Chemistry of photolithography

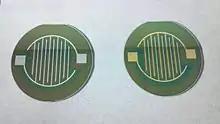
A gold and aluminum sputtered solar cell manufactured from a <100> p-type silicon wafer at the Cal Poly San Luis Obispo Microfab clean room.

Photolithography is a process in removing select portions of thin films used in microfabrication. Microfabrication is the production of parts on the micro- and nano- scale, typically on the surface of silicon wafers, for the production of integrated circuits, microelectromechanical systems (MEMS), solar cells, and other devices. Photolithography makes this process possible through the combined use of hexamethyldisilazane (HMDS), photoresist (positive or negative), spin coating, photomask, an exposure system and other various chemicals. By carefully manipulating these factors it is possible to create nearly any geometry microstructure on the surface of a silicon wafer. The chemical interaction between all the different components and the surface of the silicon wafer makes photolithography an interesting chemistry problem. Current engineering has been able to create features on the surface of silicon wafers between 1 and 100 μm.